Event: Nepal Earthquake
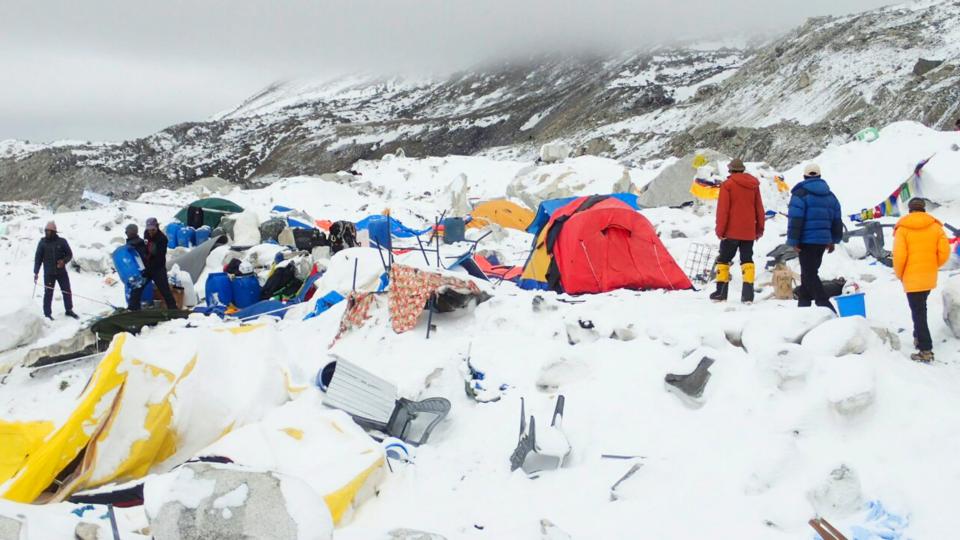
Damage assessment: no_damage